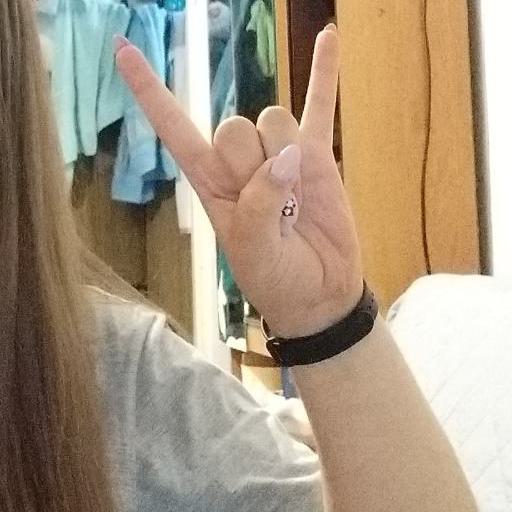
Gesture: rock